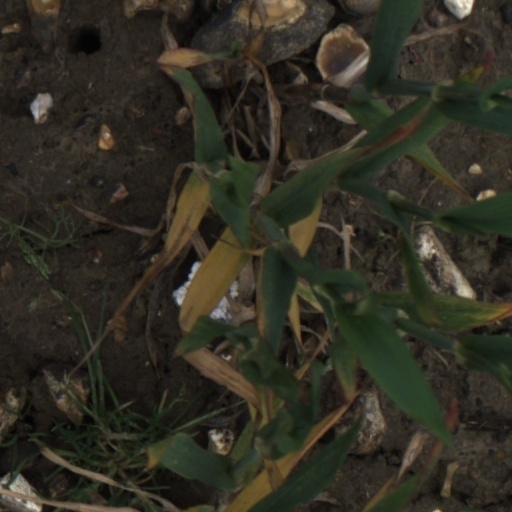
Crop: wheat